Wenham Lake

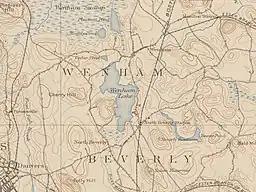
Map of Wenham Lake, 1897, showing the now commuter rail.

Wenham Lake is a 224-acre body of water located in Wenham and Beverly towns, Essex County, Massachusetts.The lake receives water from the water table, a system of streams, the Putnamville Reservoir (via pipeline), and the Ipswich River (via pumping). In the 19th century, the lake was an important source of ice for export, especially to Britain. Wenham Lake is now a reservoir for the Salem and Beverly Water Supply Board.